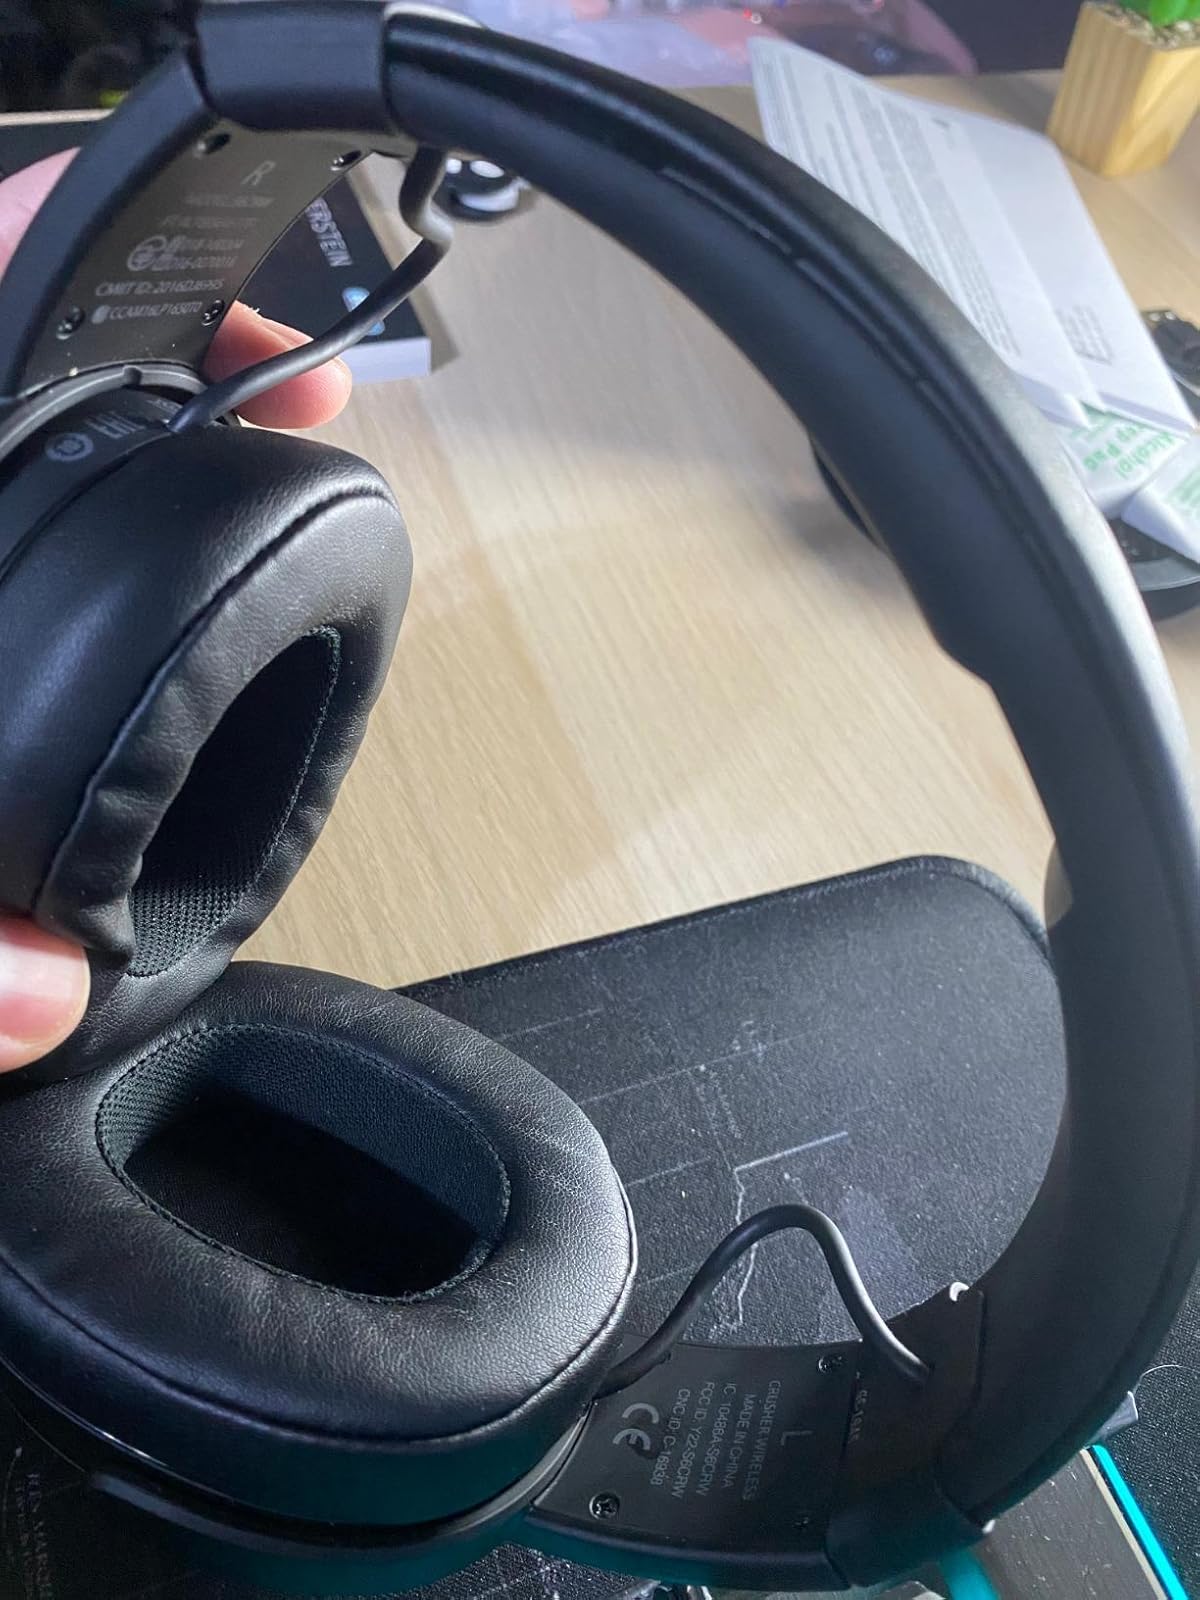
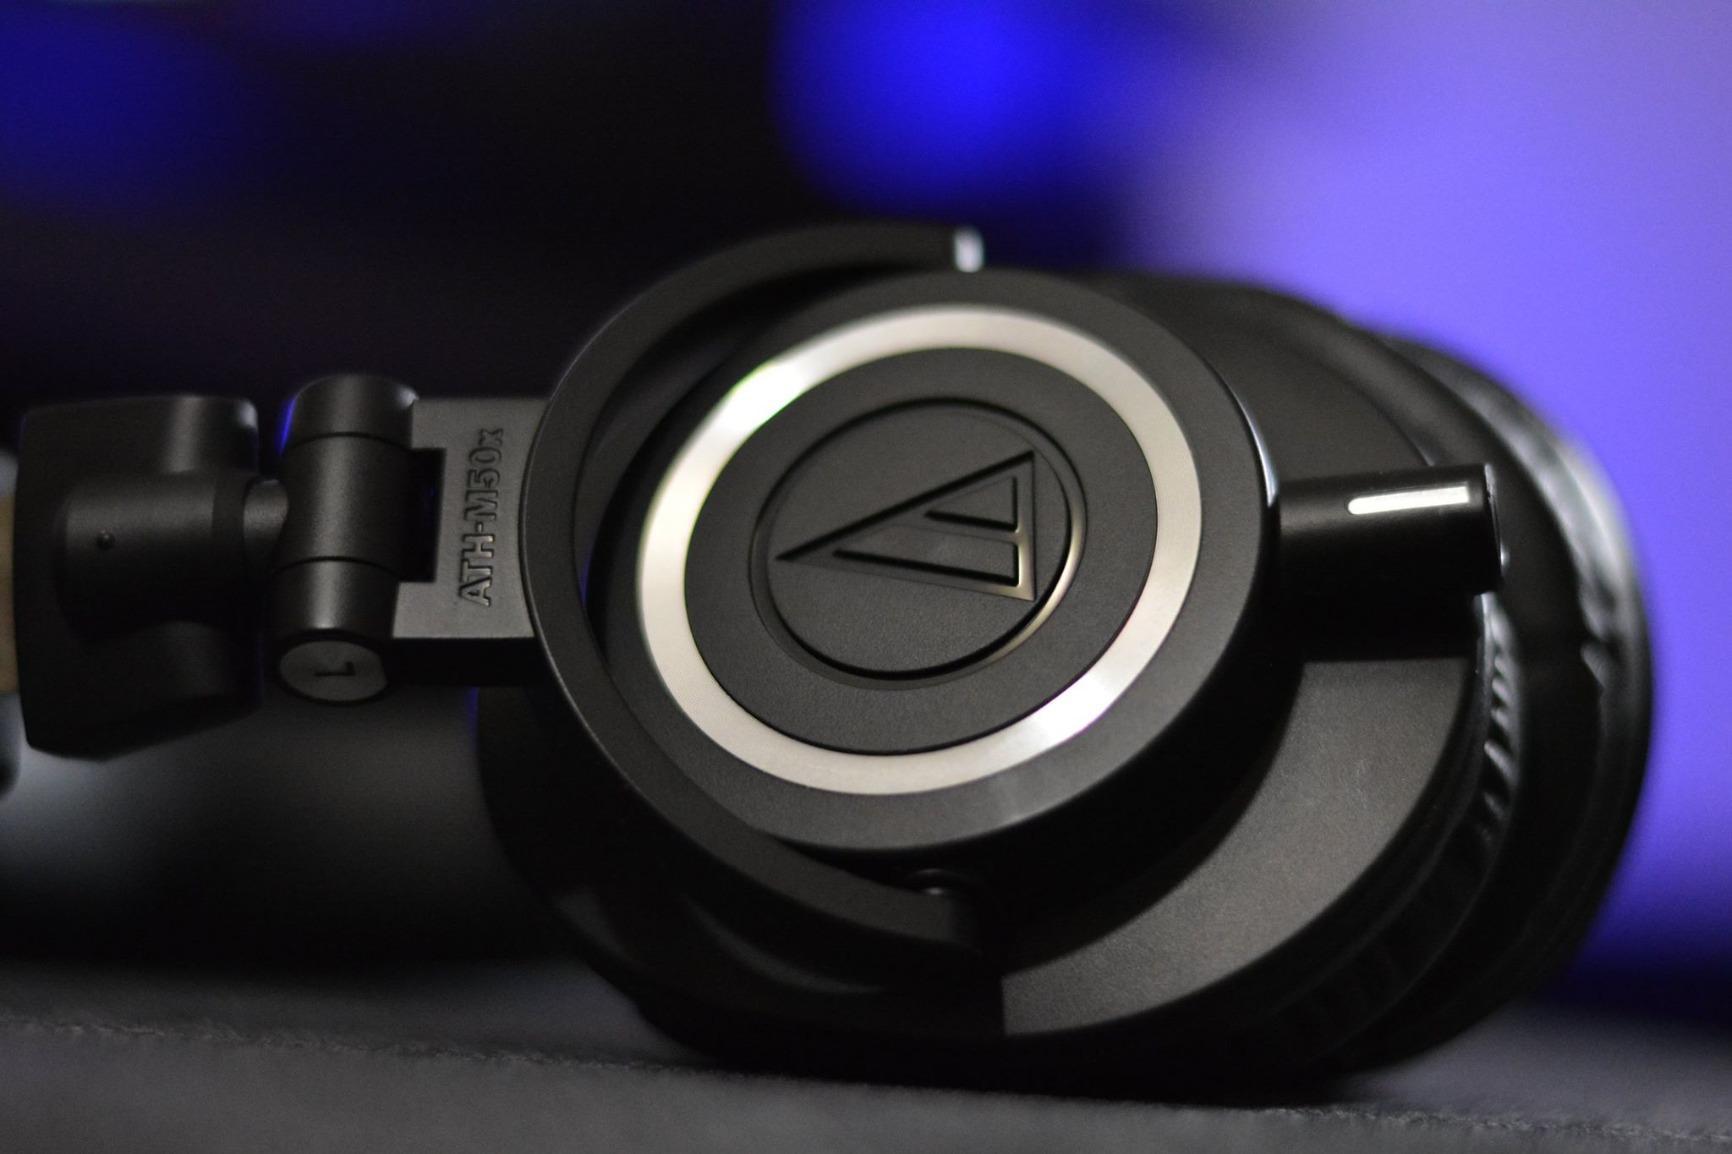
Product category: headphones
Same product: no